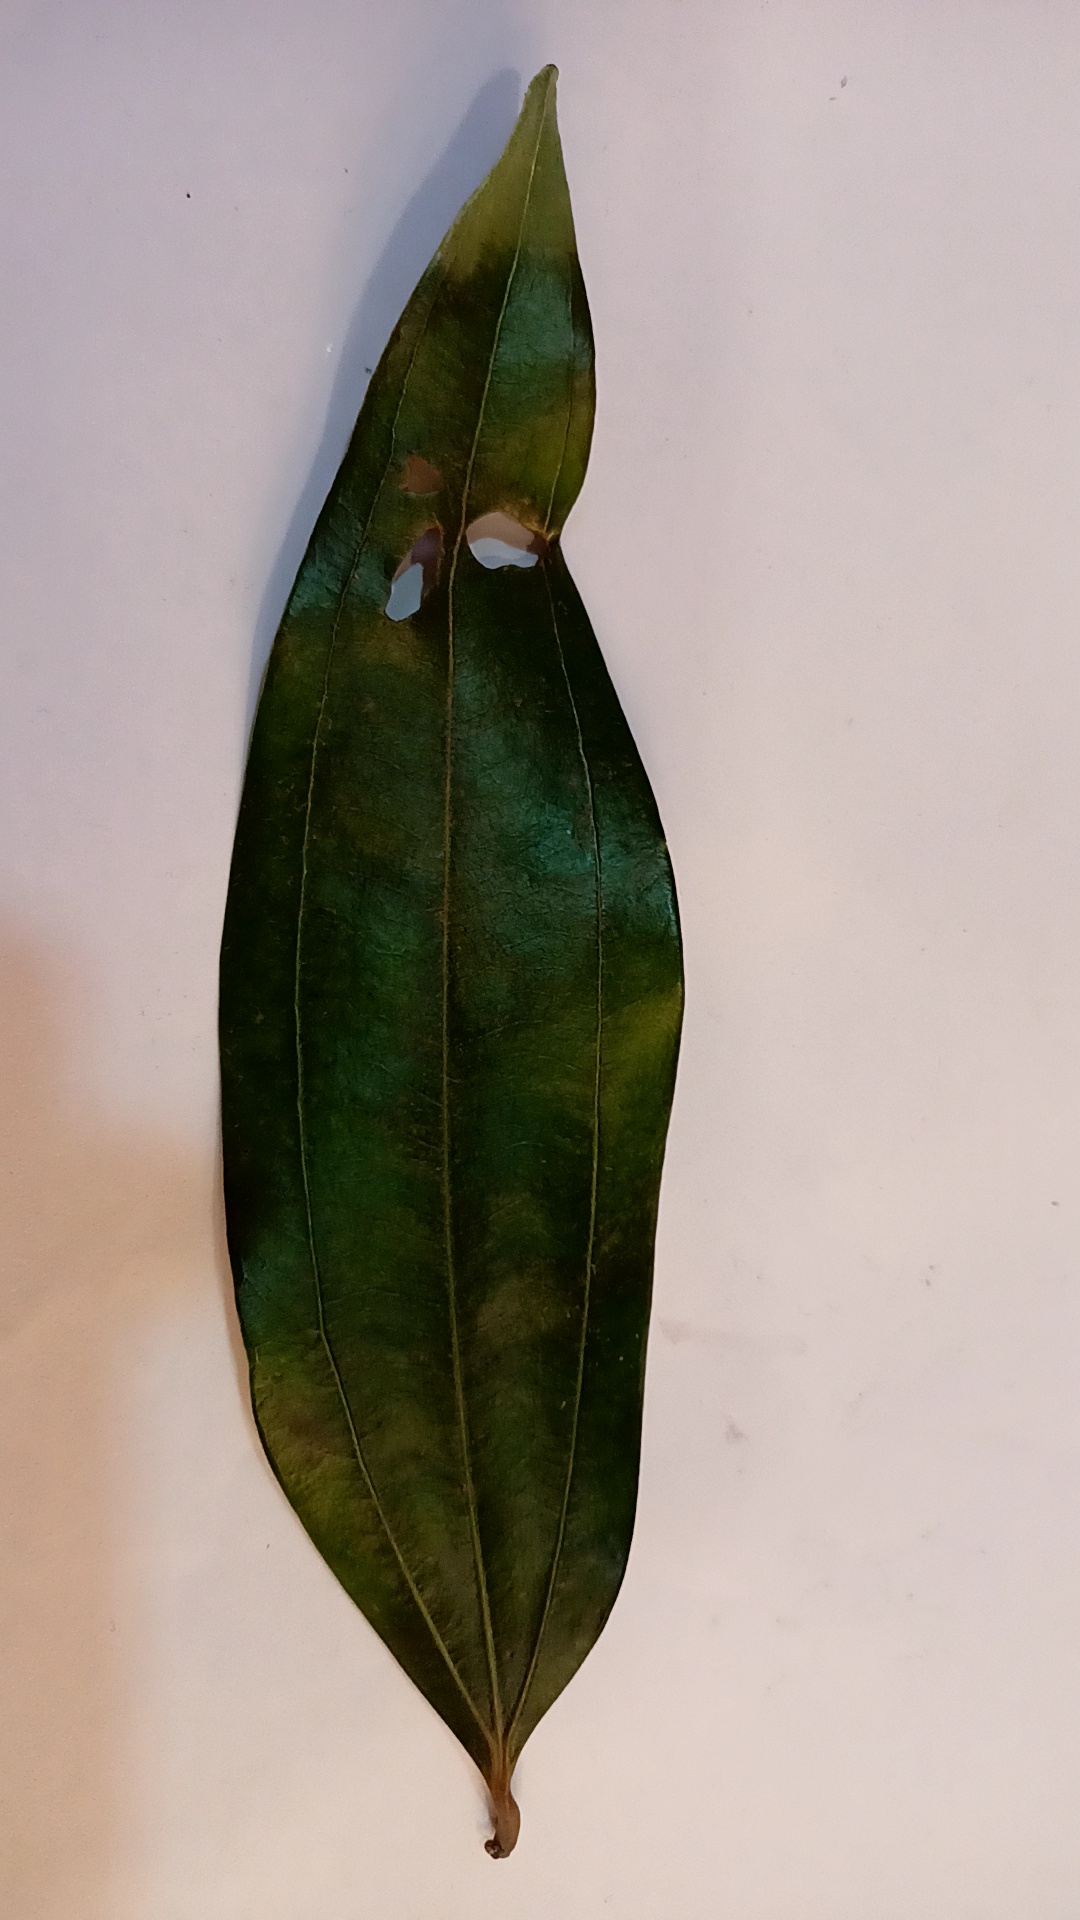
Label: Disease